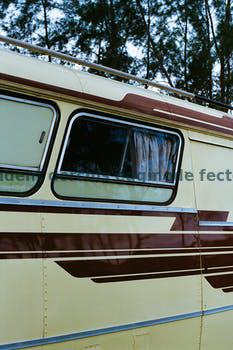
Label: Watermark